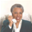
Label: woman